Paris Métro Line 6

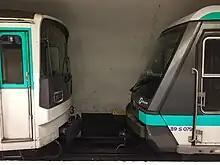
An MP73 (left) and an MP89 (right)

MP 89CC # 48 was the first to enter revenue service on 12 January 2023. The last MP 73 trains are likely to be replaced by 2026.